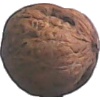
Label: walnut